Franchoys Elaut

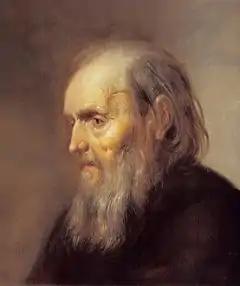
"Portrait of an unknown old man"

Franchoys Elaut (baptized 27 August 1589, in Haarlem – buried on 22 September 1635, in Haarlem) was a Dutch still life painter active in Haarlem. He is known for his monochrome banquet style still lifes, merry company paintings and so-called "tronie"s, i.e. portrait-like paintings of certain facial or figure types or emotions. His work shows the influence of other Haarlem painters of his time who painted similar subjects.